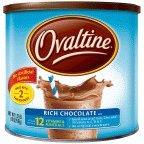
Item Name: Ovaltine Rich Chocolate Mix, 18 OZ (Pack of 6)
Value: 108.0
Unit: Fl Oz

Price: 8.26